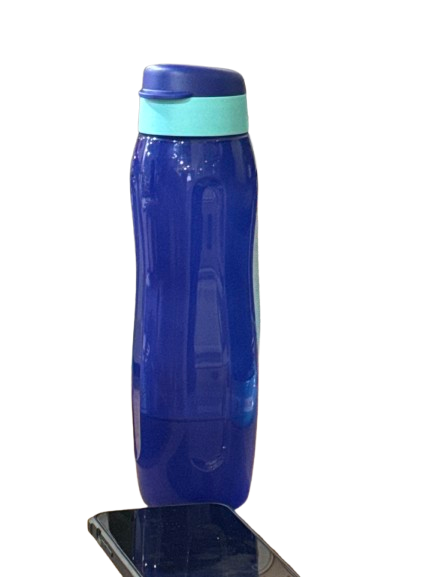
Waste category: plastic